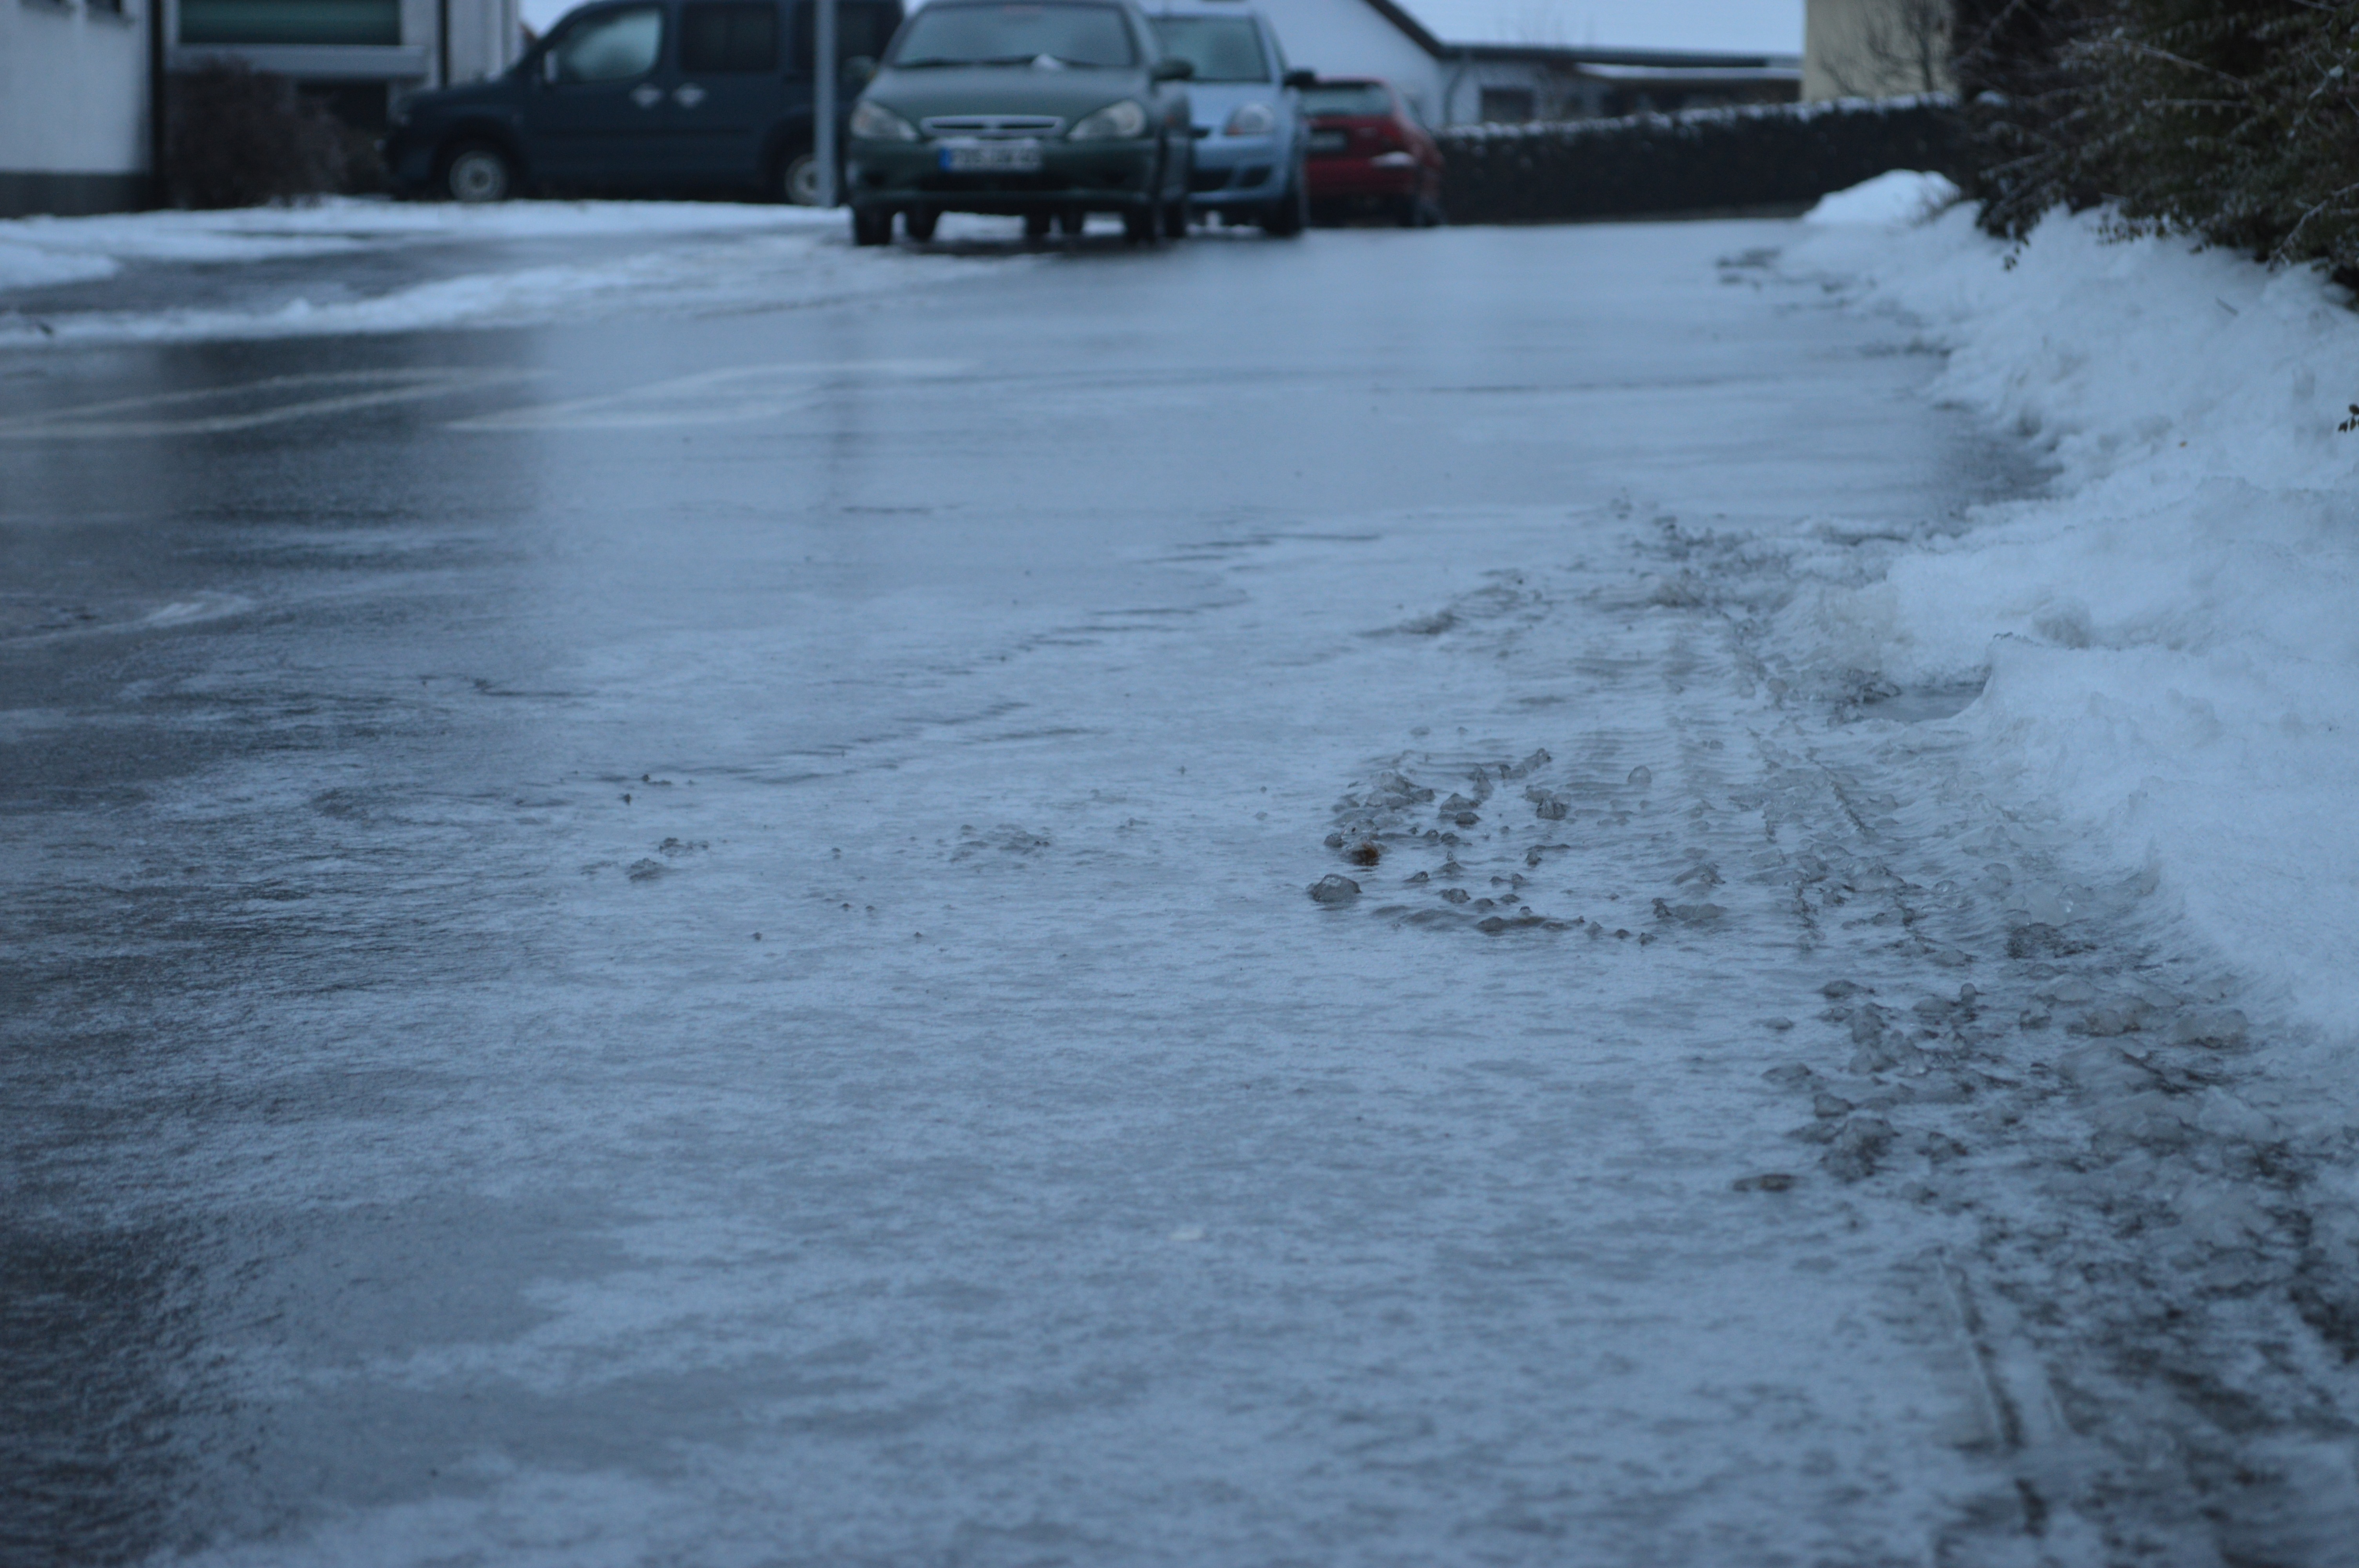
snow, cold, winter, road, asphalt, ice, drive, smooth, weather, season, blizzard, wintry, freezing, road surface, ice formation, winter storm, ice carving, black ice, slippery roads